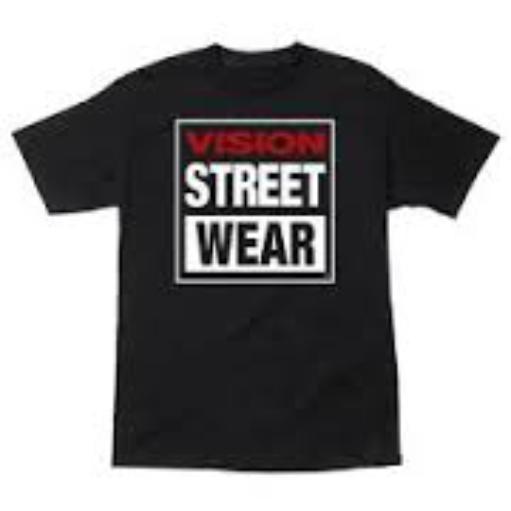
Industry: Clothes